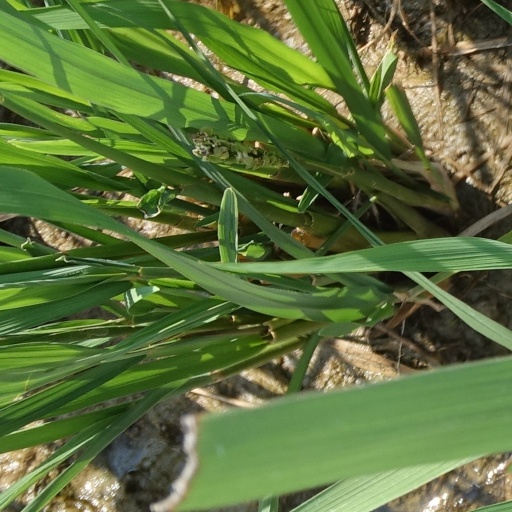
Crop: rice